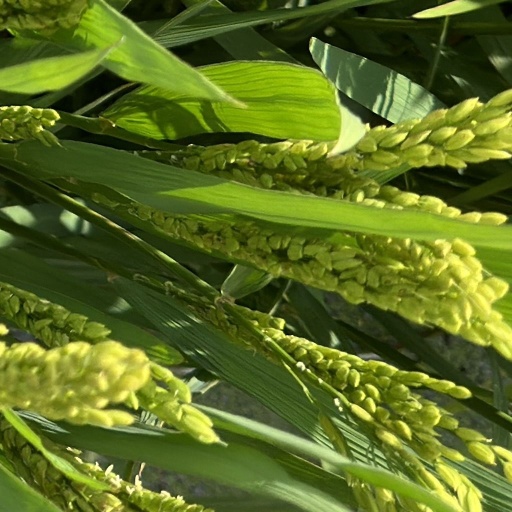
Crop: rice